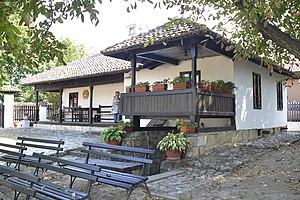
Les monuments culturels de grande importance sont les monuments de Serbie qui, par leur valeur, bénéficient d'un haut degré de protection.
La maison Rančić est située à Grocka, en Serbie, dans la municipalité de Grocka et sur le territoire de la Ville de Belgrade. Construite au début du XIXᵉ siècle, elle est inscrite sur la liste des monuments culturels de grande importance de la République de Serbie et sur la liste des biens culturels de la Ville de Belgrade.
Cet article recense les monuments culturels du district de la Ville de Belgrade en Serbie.